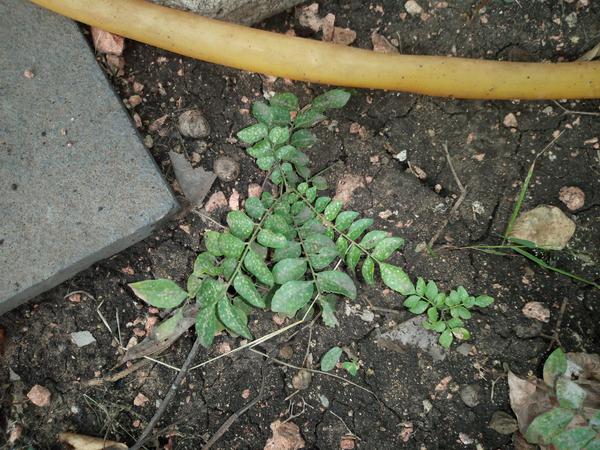
Plant: Curry_Leaf